Radegund

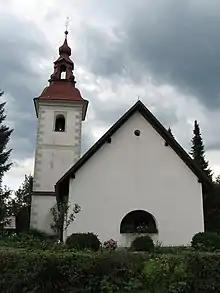
Church of St Radegund, Breg (Žirovnica), Slovenia

Radegund was born about 520 to Bertachar, one of the three kings of the German land Thuringia. Radegund's uncle, Hermanfrid, killed Bertachar in battle, and took Radegund into his household. After allying with the Frankish King Theuderic, Hermanfrid defeated his other brother Baderic. However, having crushed his brothers and seized control of Thuringia, Hermanfrid reneged on his agreement with Theuderic to share sovereignty.